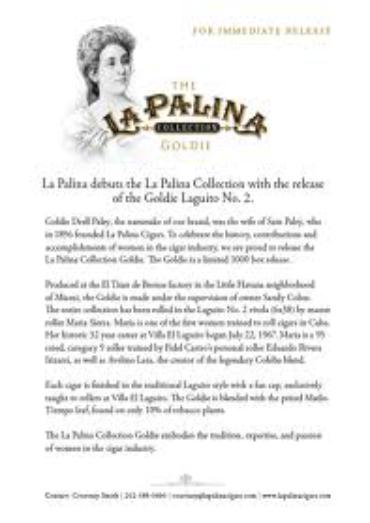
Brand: La Palina
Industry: Necessities